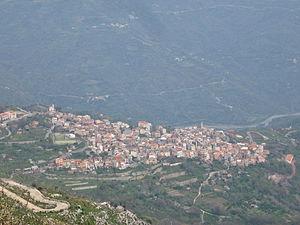
Limina est une commune de la province de Messine en Sicile.